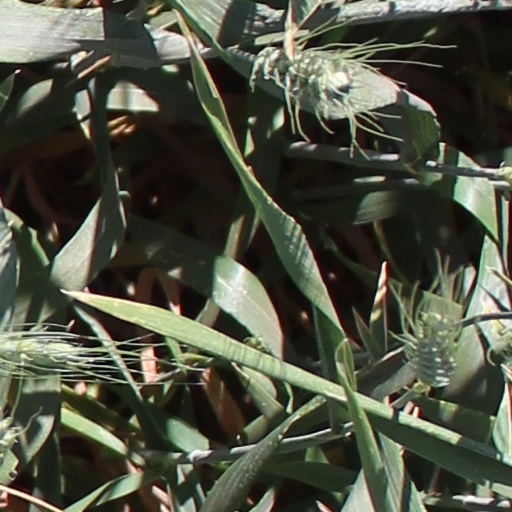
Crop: wheat